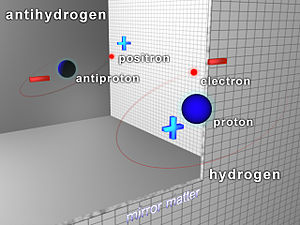
Antibrint
Forrest ses et brintatom, som består af en positivt ladet proton og en negativt ladet elektron. Bagest ses et antibrintatom, som til forskel består af en negativt ladet antiproton og en positivt ladet positron
Antibrint også kaldet antihydrogen er brints antipartikel. Hvor brint består af en proton og en elektron består antibrint af disse partiklers antipartikler, altså en antiproton og en antielektron, som kaldes en positron.